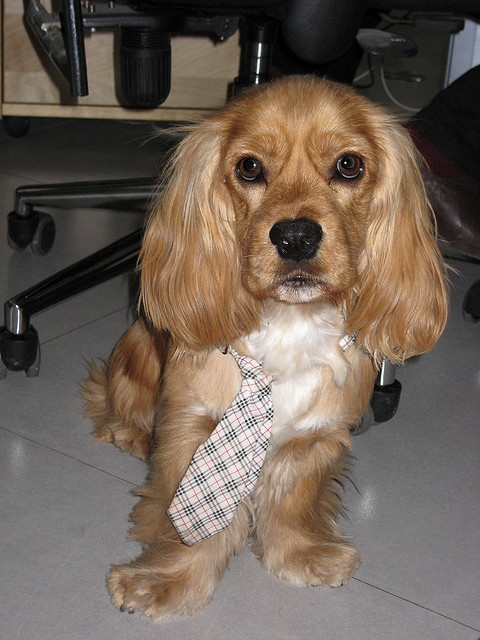
A dog with a plaid tie sitting on the floor near a chair.
A brown dog in tie standing by an office chair.
A small brown dog wearing a neck tie.
A small dog is wearing a plaid tie.
A puppy by an office chair wearing a tie.